Robert Collier, 1st Baron Monkswell

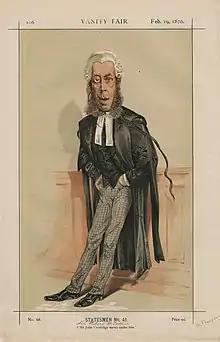
Sir Robert Collier, in a "Vanity Fair" caricature of 1870

In 1859, he was appointed counsel to the Admiralty and Judge-Advocate of the Fleet. It was his opinion in favour of detaining the Confederate rams in the Mersey that Mr Adams, the American minister, submitted in 1862 to Lord John Russell, and, although too late to prevent the "CSS Alabama" going to sea, it was afterwards adopted by the law officers of the Crown.